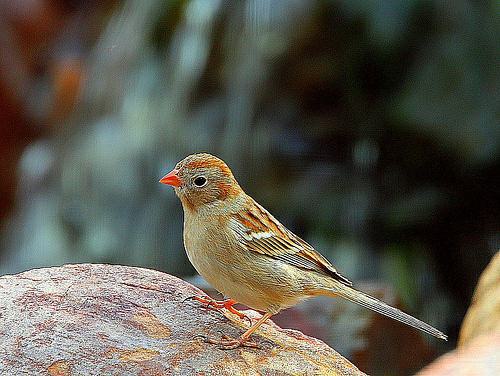
A photo of a field sparrow